Welsh cuisine

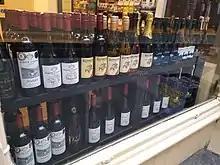
Modern Welsh wine on sale in Cardiff

It is thought that Welsh viticulture dates back to the Roman Warm Period and Welsh antiquarians wrote that wine production was a feature of Wales in the Middle Ages. The first commercially viable vineyard in the UK was established in the spring of 1875 by the Marquess of Bute at Castell Coch. Bute was passionate about the medieval period, and instructed his head gardener, Andrew Pettigrew to establish three acres of vines on the southern slopes of the castle grounds. The first harvest did not take place until 1877 and yielded just 40 gallons. However, the first wine produced in Britain since the Middle Ages attracted great attention in the British press and the operation was expanded over two separate sites in 1893, producing 12,000 bottles a year. The Vineyard remained in operation until the First World War.